Glikeriya Bogdanova-Chesnokova

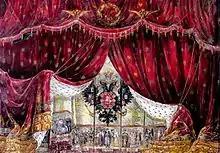
Drawing of the house curtain of the Imperial Mariinsky Theatre, St. Petersburg prior to 1914

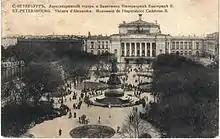
Postcard of the Alexandrinsky Theatre, St. Petersburg, 1917

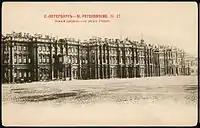
Winter Palace, St. Petersburg from Palace Square, 1900

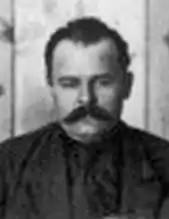
Aleksei Badayev in 1919

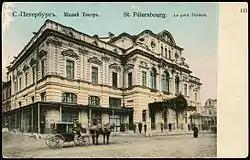
Tovstonogov Bolshoi Drama Theatre, early 1900s

Bogdanova-Chesnokova's grandfather was a master inventor described as having "golden hands". In the mid 1800s, the railway to Vladivostok was being constructed through the Siberian village where the Bogdanov family lived. The chief foreman of the railroad construction told Bogdanova how much he admired his talent. The foreman suggested Bogdanova go to Saint Petersburg. Shortly after, Bogdanova moved with his family to the city. Bogdanova's inventions were soon compared with those of Ivan Kulibin (born Niznhy Novgorod 1735 1818). Bogdanov was welcomed into the city's mechanical workshops, and learned to operate trains.